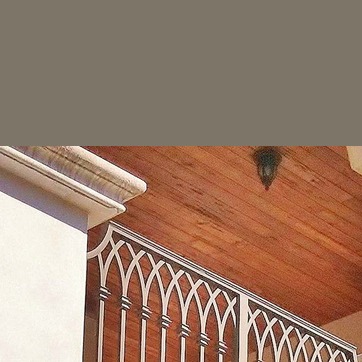
Material: wood